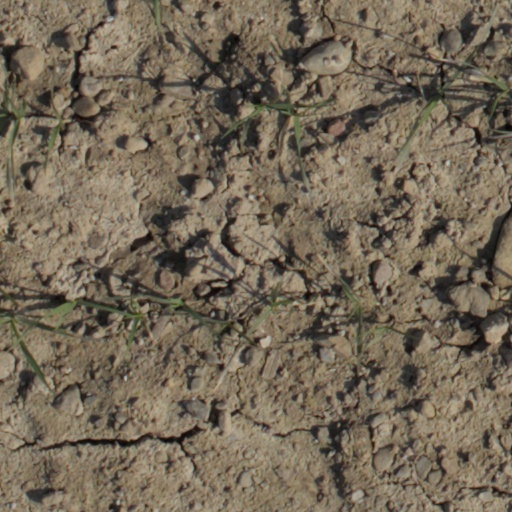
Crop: wheat